First Presbyterian Church (Paris, Texas)

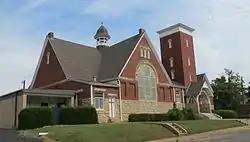
First Presbyterian Church in 2014

First Presbyterian Church is a historic church at 410 West Kaufman Street in Paris, Texas.